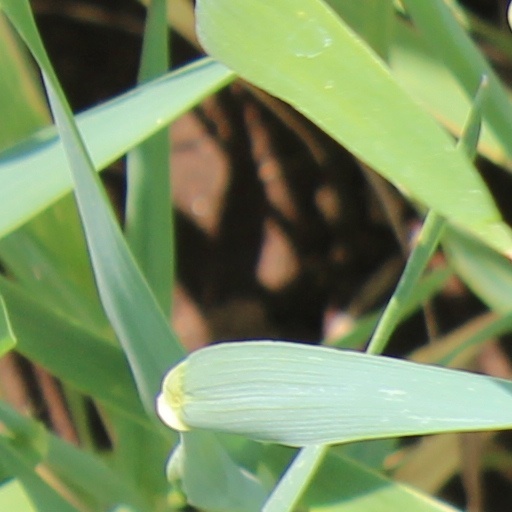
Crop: wheat